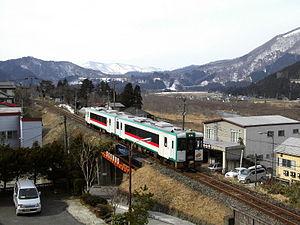
La ligne Rikuu Est est une ligne ferroviaire exploitée par la East Japan Railway Company, dans les préfectures de Miyagi et Yamagata au Japon. Elle relie la gare de Kogota à Misato à la gare de Shinjō à Shinjō.